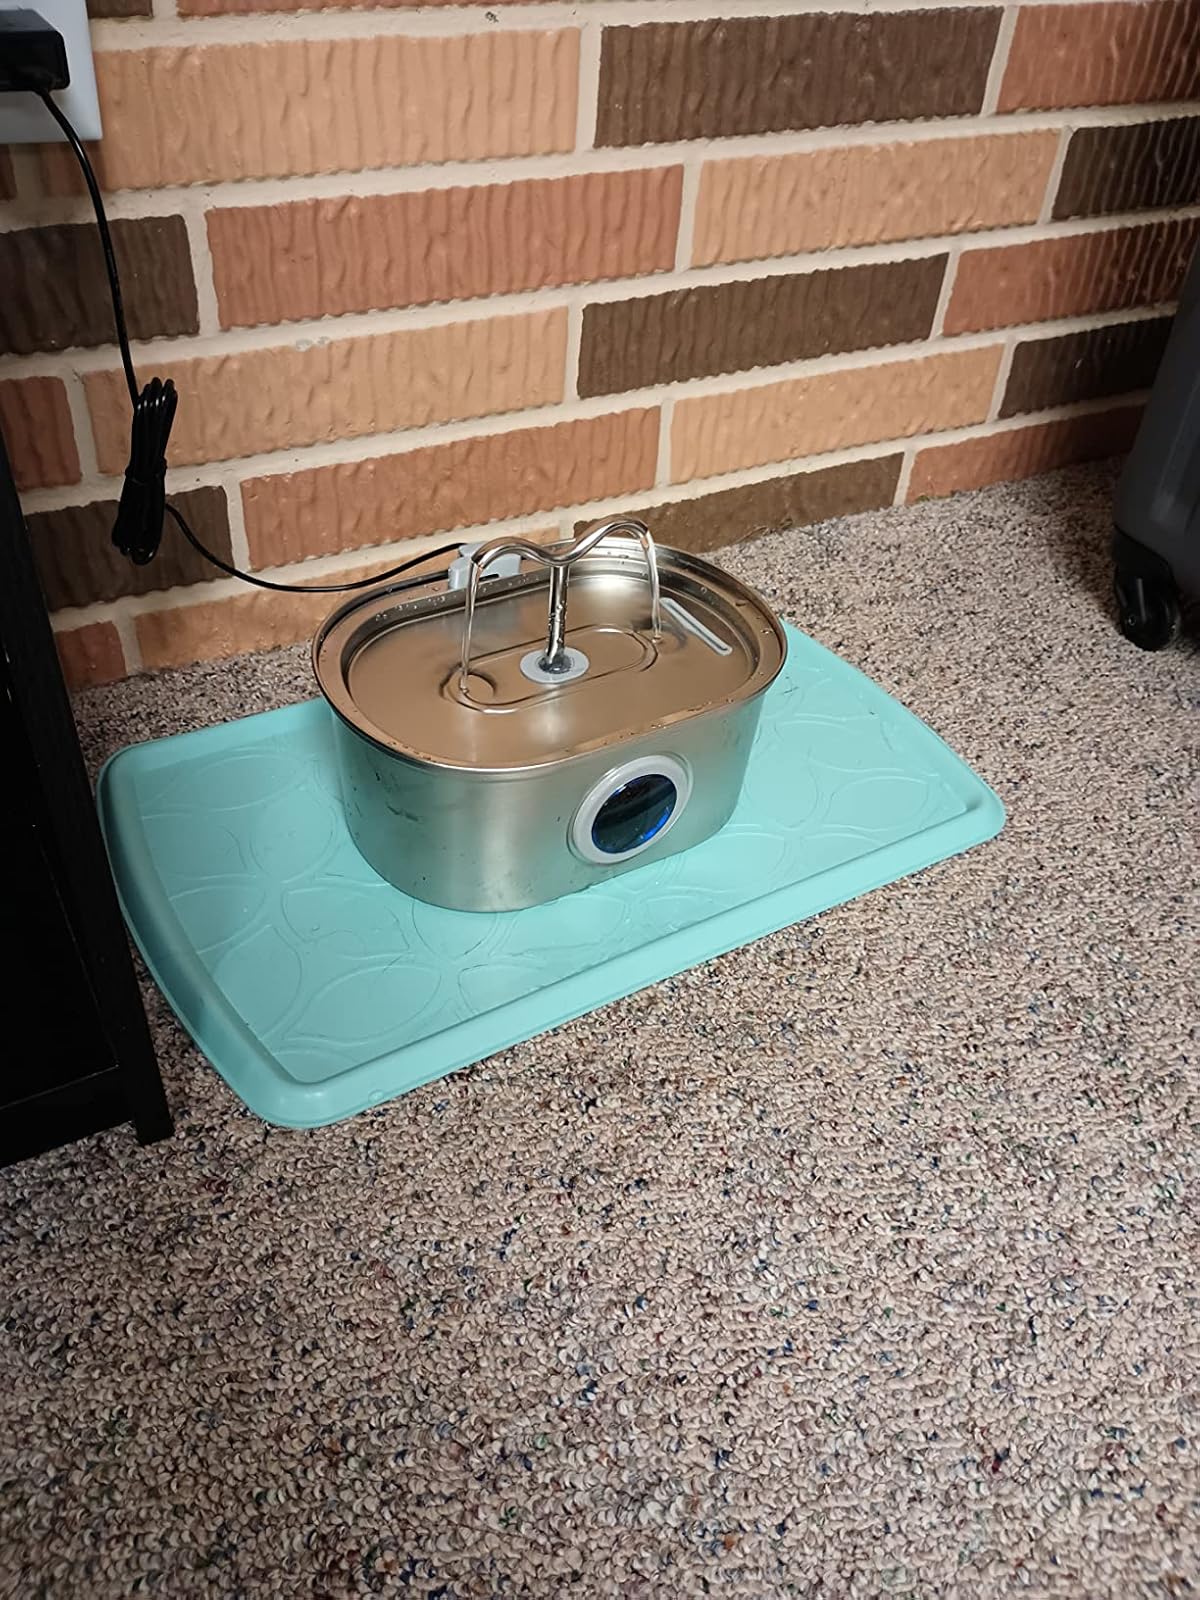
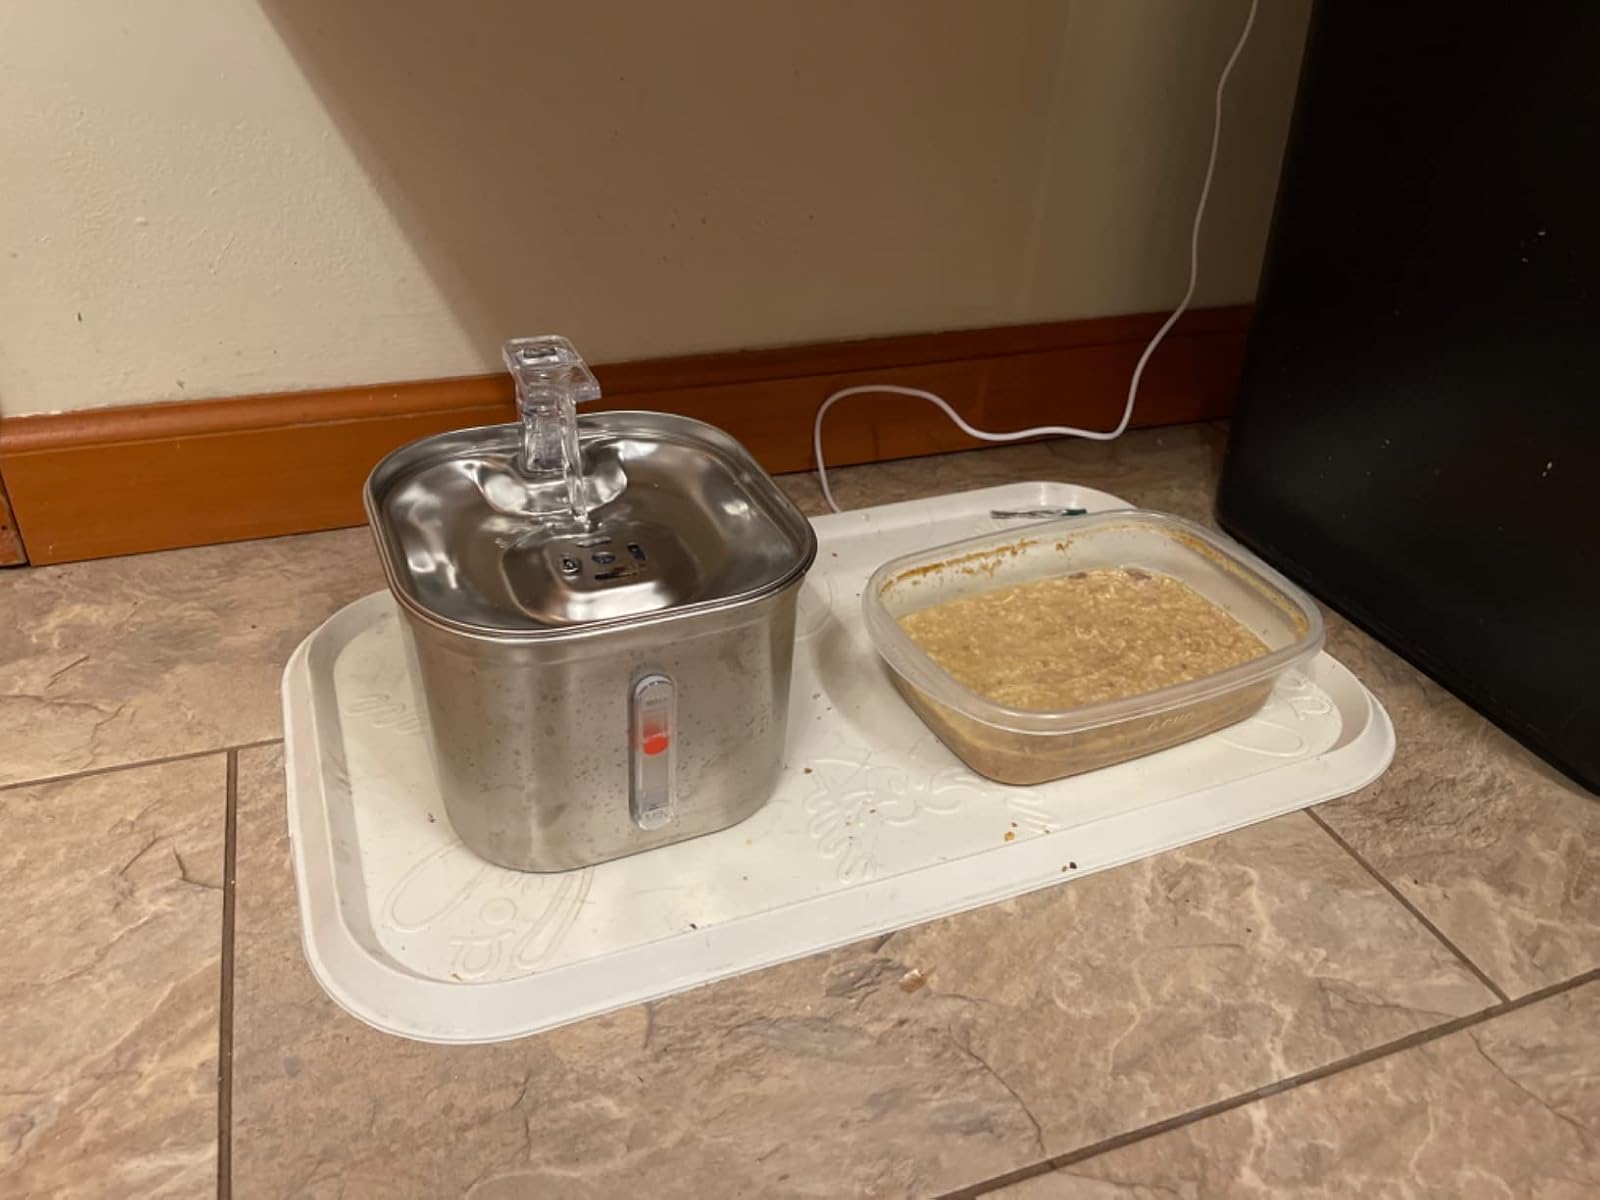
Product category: items_bowl
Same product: no